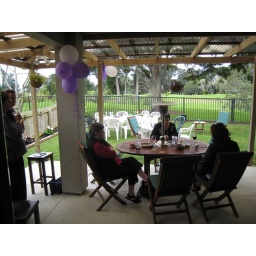
house with golf course and river in the backyard